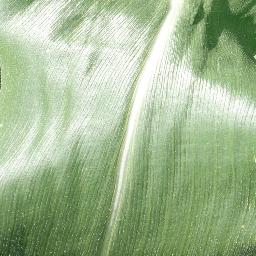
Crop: corn
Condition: (maize)_healthy